Quantitative genetics

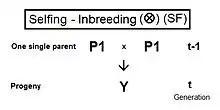
Self fertilization inbreeding

Now, examine f . Recall that this also is "f " or "f ", and so represents "their " generation - f . Putting it all together, f = (1/4) [ 2 f + 2 f ] = (1/4) [ 1 + f + 2 f ] . That is the "inbreeding coefficient " for "Full-Sib crossing" . The graph to the left shows the rate of this inbreeding over twenty repetitive generations. The "repetition" means that the progeny after cycle t become the crossing parents that generate cycle (t+1 ), and so on successively. The graphs also show the inbreeding for "random fertilization 2N=20" for comparison. Recall that this inbreeding coefficient for progeny "Y" is also the "co-ancestry coefficient" for its parents, and so is a measure of the "relatedness of the two Fill siblings".